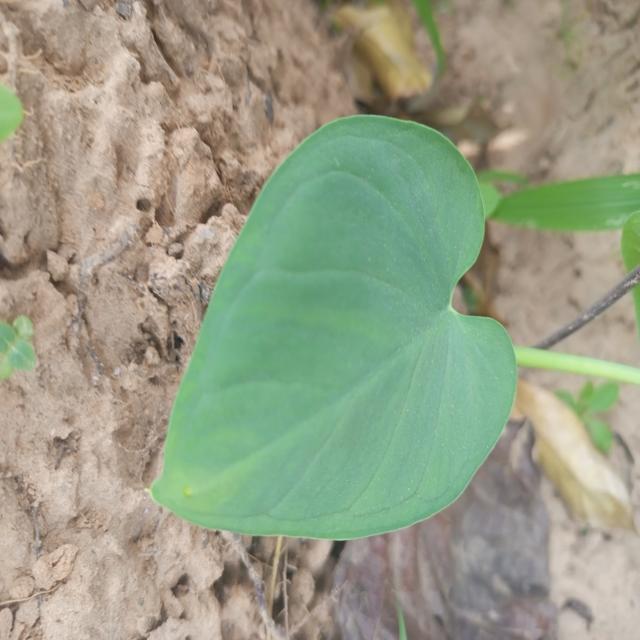
Label: Healthy